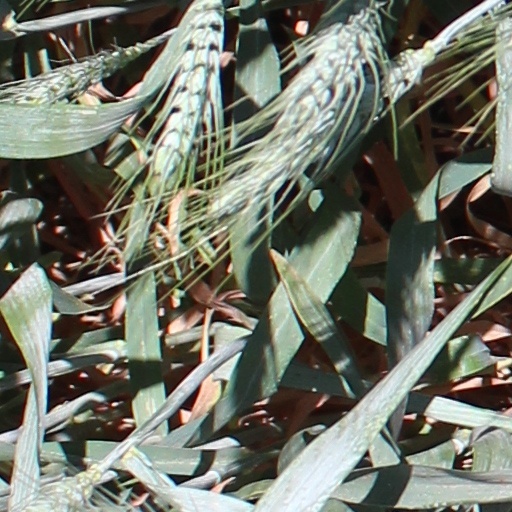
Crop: wheat